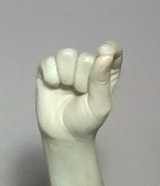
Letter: fa